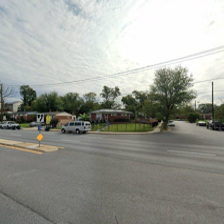
Label: streetView